African hawk-eagle

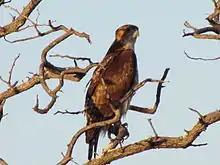
A juvenile African hawk-eagle. Before they attain the pied appearance of adults, juveniles of the species appear as a somewhat nondescript rufous raptor.

The African hawk-eagle is largely allopatric from the most similar extant species of eagle, its sister species, the Bonelli's eagle. However, they may need to be distinguished in the Red Sea area, where minimal range overlap occurs. The Bonelli's eagle is larger and relatively broader-headed, shorter-necked, with proportionately longer wings and a shorter tail. The adult Bonelli's is much lighter and browner dorsally with usually a white patch on the mantle but no paler wing panels above. The Bonelli's eagle tends to be less contrastingly marked below, being rather creamy and lacking strong markings. The juvenile Bonelli's is a bit more similar to the juvenile African hawk-eagle but can be told apart by proportions and by being paler backed and again lacks the clear "windows" of the juvenile hawk-eagle. There are a few other largely black dorsally and white ventrally largish raptors in sub-Saharan Africa but the African hawk-eagle is the largest and comes the closest to being typically aquiline in bearing and morphology. One species sometimes considered rather similar is the adult Ayres's hawk-eagle ("Hieraaetus ayresii") but that hawk-eagle is smaller, more compact as well as being rounder headed. The Ayres's may show a nuchal crest and also lacks the windows seen on the wing upperside and is more evenly blotched or streaked all over the underbody, wing linings and legs. Additionally, the Ayres's hawk-eagle is less heavily darkly marked on the wings, being more spotted and splotched with black, lacking black trailing wing edges as well as the subterminal tail band of the African. Juvenile Ayres's can be similar in flight below to the juvenile African hawk-eagle but is usually paler rufous with darker quills and is generally much paler above with whitish scaling and rufous crown and mantle. Moreover, in all plumages, the Ayres's show white "landing lights", reminiscent of a booted eagle ("Hieraaetus pennatus"). Other raptors of a pied pattern vaguely reminiscent of the African hawk-eagle in Africa, such as the black sparrowhawk ("Accipiter melanoleucus"), the augur buzzard ("Buteo augur") and the Cassin's hawk eagle ("Aquila africana"), are fairly obviously distinct in appearance and proportions as well as habitat. Of these three, the adult Cassin's is by far the most similar in structure and appearance to the African hawk-eagle but the two are mostly allopatric in distribution, with the Cassin's typically dwells in mature forests unlike the sparser, drier wooded-savanna habitats of the African hawk-eagle. Compared to the Cassin's hawk-eagle, the African species is larger, shorted tailed and much longer winged, with a much more heavily marked underbody, denser black about the mid-wings and barely barred quills. At a distance, the African hawk-eagle's flight profile can recall that of the European honey-buzzard ("Pernis apivorus") but the head is even smaller in that species. Furthermore, the wing actions and patterning of this smaller Palearctic migrant is highly different, therefore confusion with the honey-buzzard is quite unlikely. Even more unlikely to be confused with the African hawk-eagles even at a distance is the far larger and bulkier crowned eagle ("Stephanoaetus coronatus"), which is highly distinct in colour and has relatively shorter but much broader wings. One other species that may be need to be distinguished in distant flight, this time from the juvenile African hawk-eagle, is the juvenile booted eagle. That species is smaller but proportionately much longer winged and shorter tailed than the juvenile African hawk-eagle. Furthermore, the booted species is barred on the tail and has completely different underwing pattern.